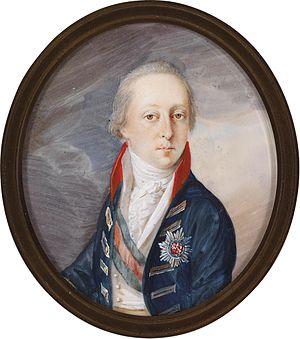
Nicolas II, prince d'Esterházy hongrois : Esterházy II. Miklós, allemand : Nikolaus II Esterházy, né le 12 décembre 1765 à Vienne, décédé le 25 novembre 1833 à Côme, est un prince hongrois, membre de la célèbre famille Esterházy. Il a servi l'Empire autrichien. Il a également surtout connu pour sa collection d'art et pour son rôle comme mécène de la musique, en particulier comme dernier patron de Joseph Haydn.